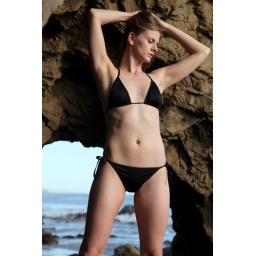
Photoshoot of a pretty model with long blonde hair and blue eyes in a black bikini.